Rugby union in Scotland

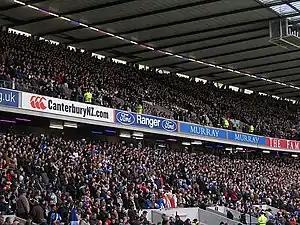
The West Stand of Murrayfield Stadium, demonstrating the popularity of Scottish rugby at international level

Rugby union is one of the national sports of Scotland. It is most popular in the Borders region where it is played widely, although even here ground is being lost to football, with professionalism and migration contributing to the challenges facing the game . In the rest of the country rugby tends to be played mainly by private schools.